Cucurbita

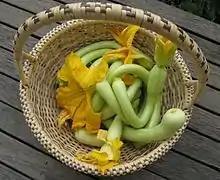
Fruit of the 'Tromboncino' cultivar of the Crookneck ("C. moschata") Group are eaten either when very young, or as mature winter squash.

"C. argyrosperma" is not as widespread as the other species. The wild form "C. a." subsp. "sororia" is found from Mexico to Nicaragua, and cultivated forms are used in a somewhat wider area stretching from Panama to the southeastern United States. It was probably bred for its seeds, which are large and high in oil and protein, but its flesh is of poorer quality than that of "C. moschata" and "C. pepo". It is grown in a wide altitudinal range: from sea level to as high as in dry areas, usually with the use of irrigation, or in areas with a defined rainy season, where seeds are sown in May and June.